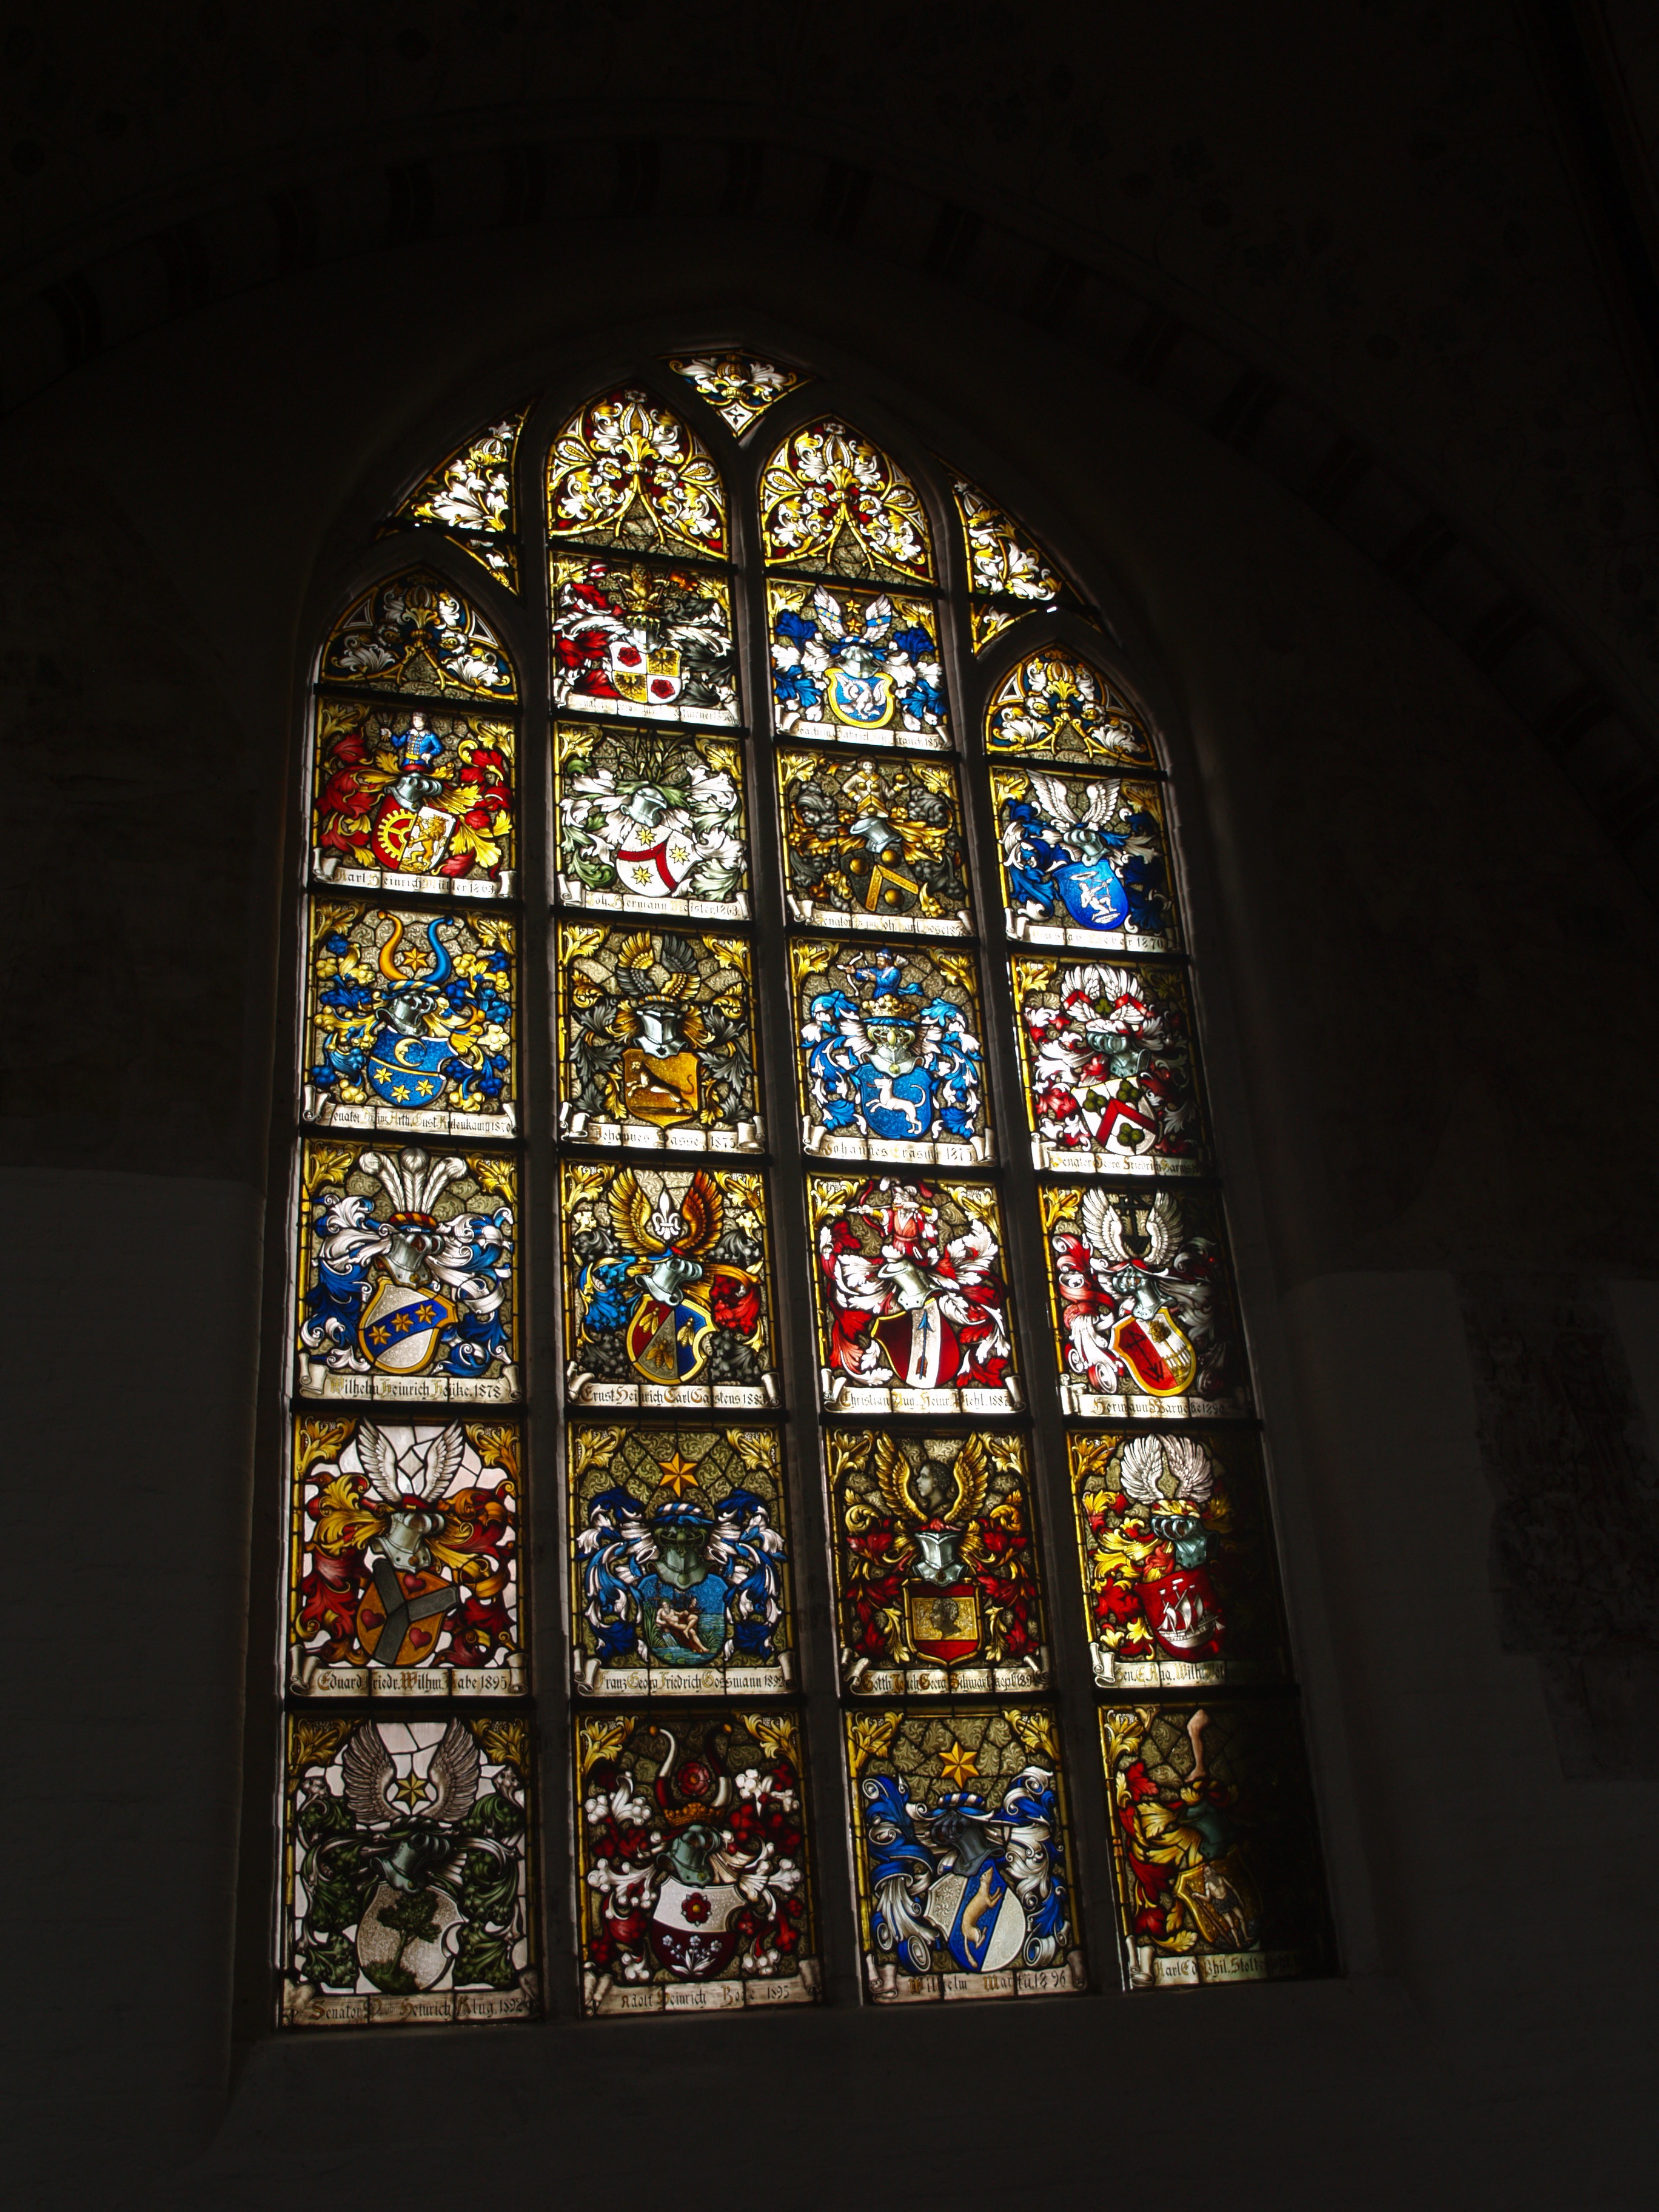
architecture, window, glass, church, material, stained glass, art, colors, temple, symmetry, germany, stained glass window